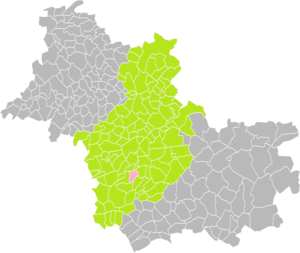
Localisation de la Commune de Ouchamps dans l'arrondissement de Blois (Loir-et-Cher)
Ouchamps est une ancienne commune française située dans le département de Loir-et-Cher, en région Centre-Val de Loire.